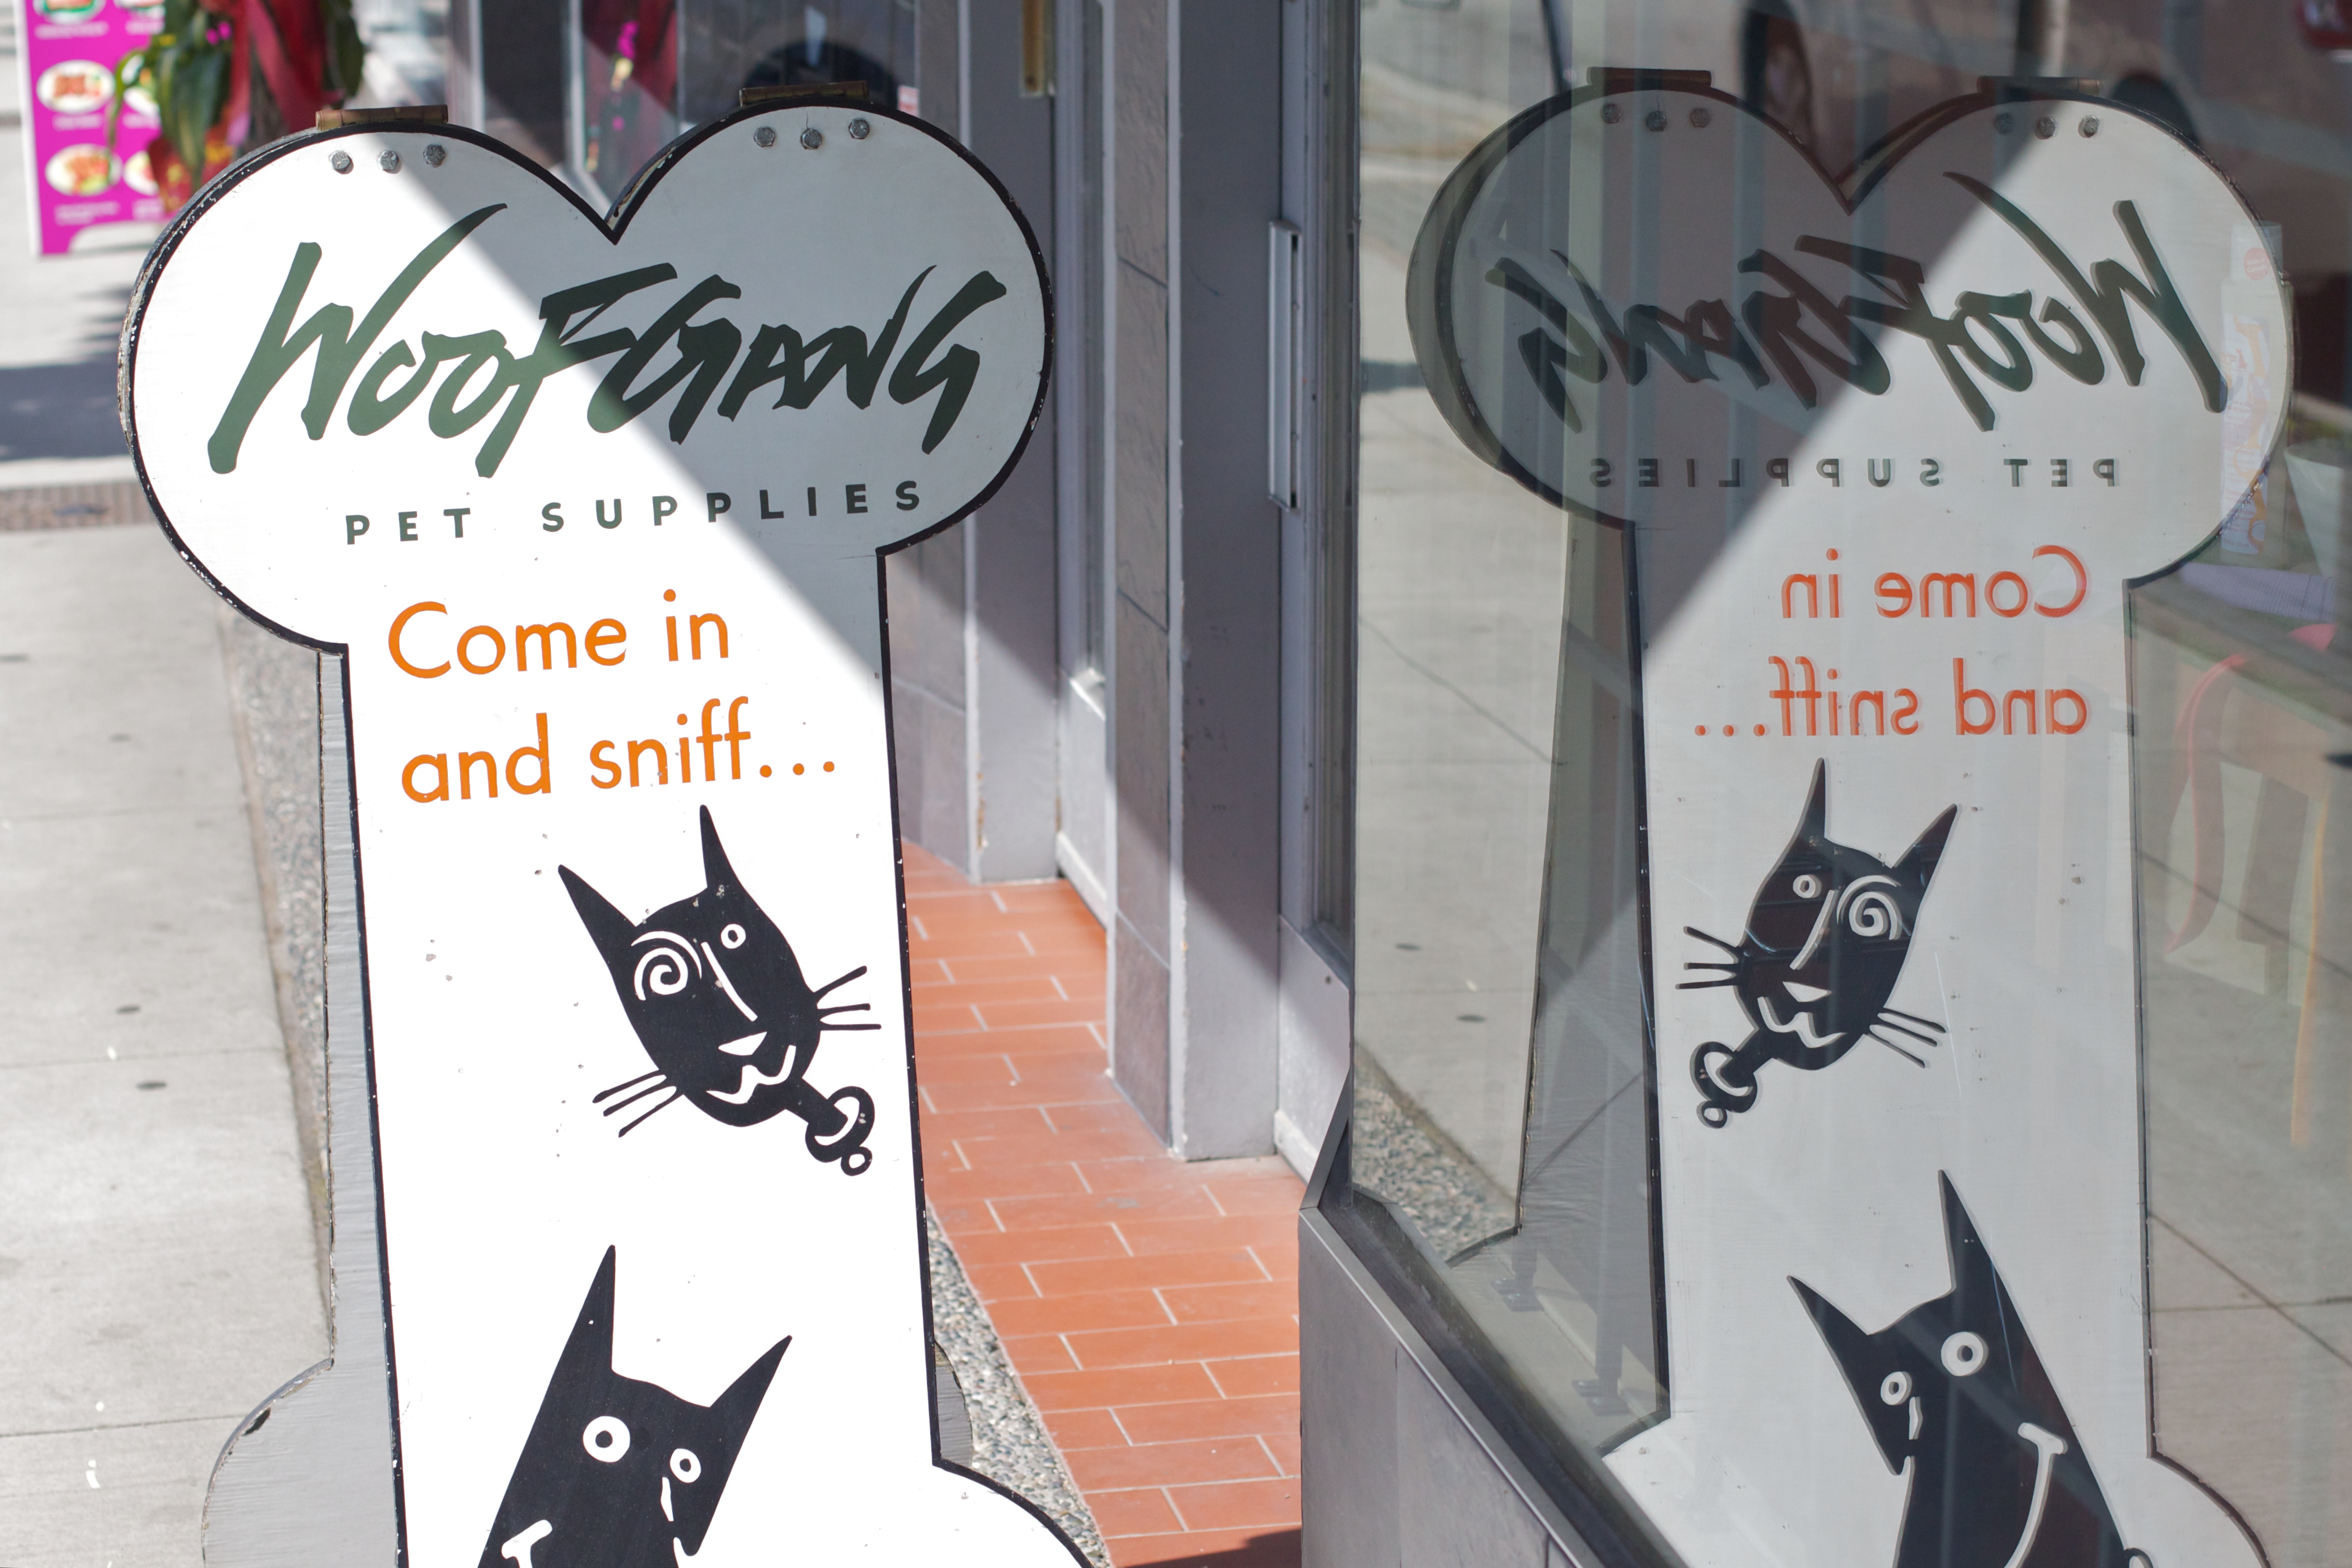
dog, advertising, banner, graffiti, brand, font, art, design